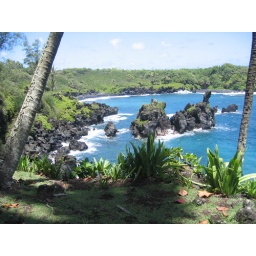
If you look close, you can see the black sand beach in the background.